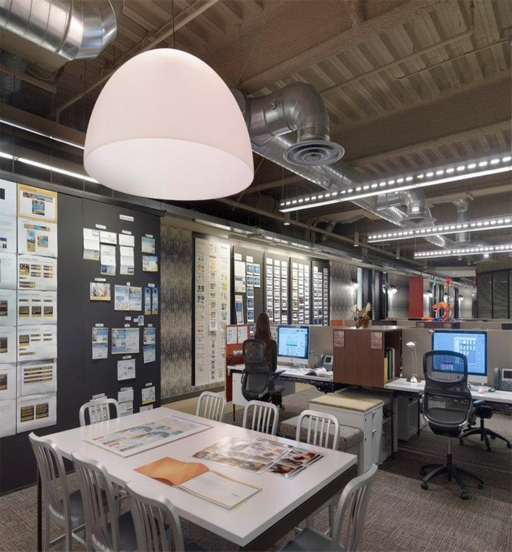
collaborative spaces require vertical surfaces for communication and horizontal ones for application .